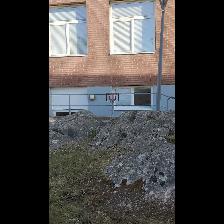
Label: NonHuman